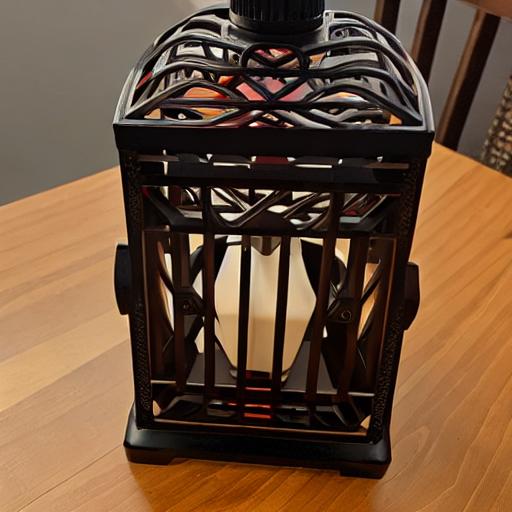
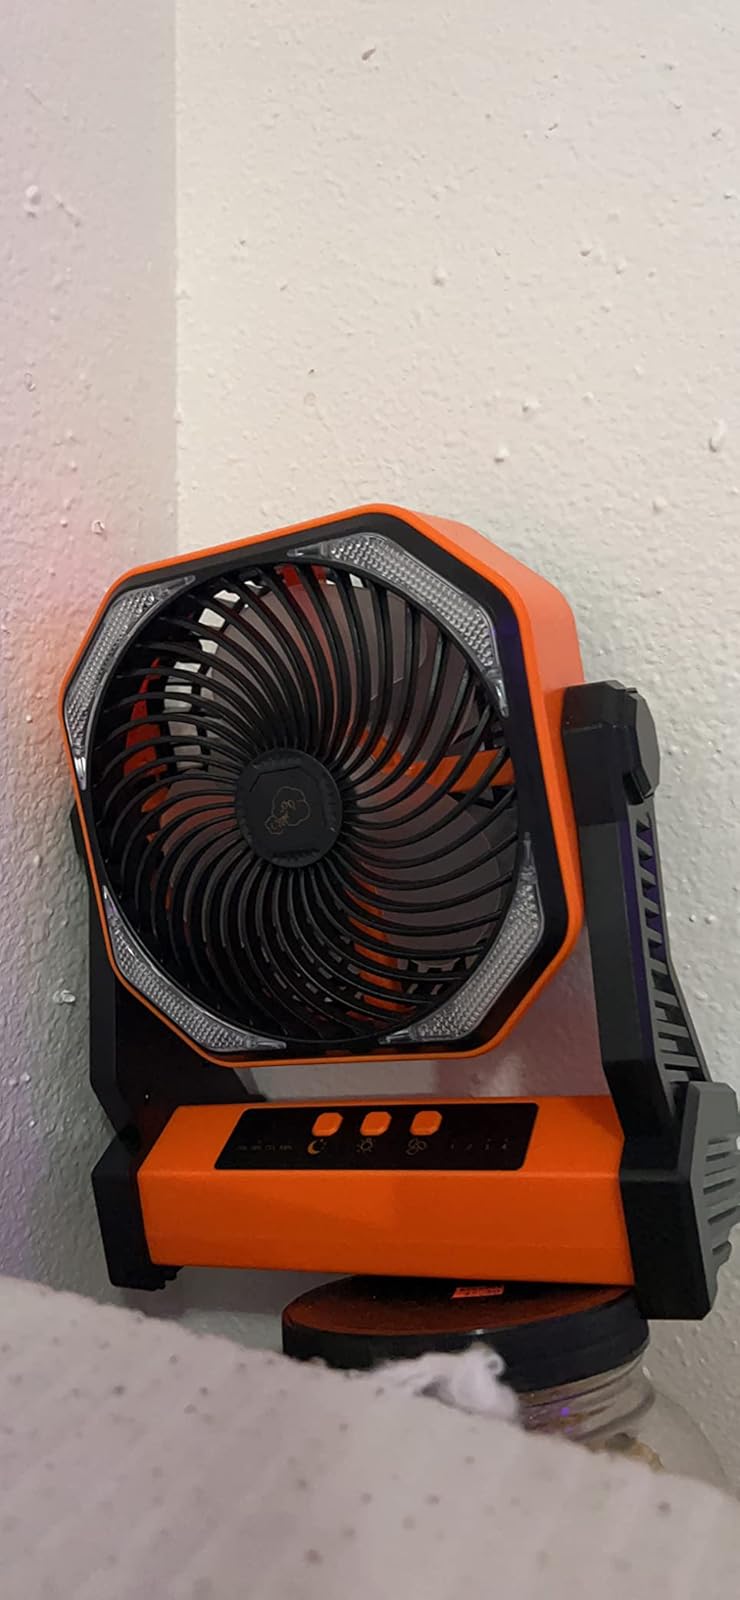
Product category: lantern
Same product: no